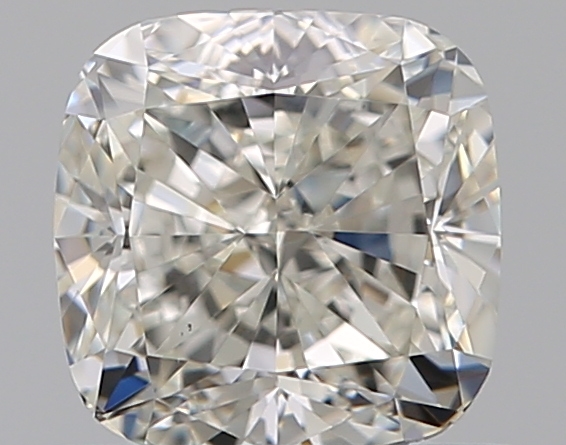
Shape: cushion
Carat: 0.7
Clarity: VS1
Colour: J
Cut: EX
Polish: EX
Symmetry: VG
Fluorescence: N
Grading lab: GIA
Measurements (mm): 4.9 x 4.89 x 3.31